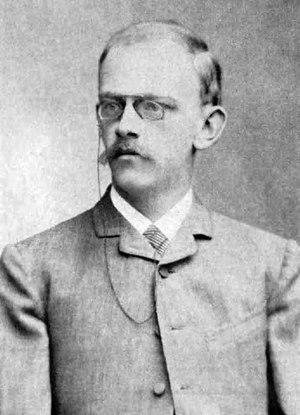
David Hilbert, né en 1862 à Königsberg et mort en 1943 à Göttingen, est un mathématicien allemand. Il est souvent considéré comme un des plus grands mathématiciens du XXᵉ siècle. Il a créé ou développé un large éventail d'idées fondamentales, que ce soit la théorie des invariants, l'axiomatisation de la géométrie ou les fondements de l'analyse fonctionnelle.